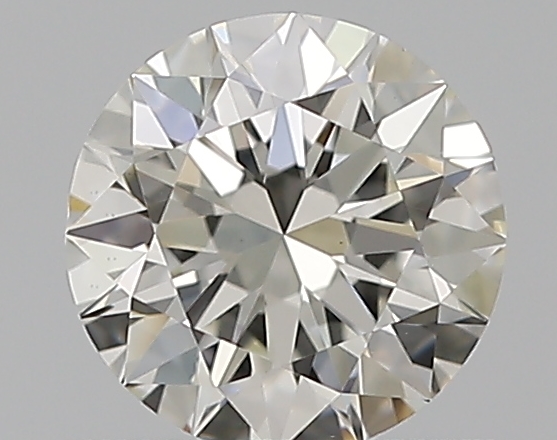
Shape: round
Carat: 0.55
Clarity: VS1
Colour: I
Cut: EX
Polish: EX
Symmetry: VG
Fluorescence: F
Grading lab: GIA
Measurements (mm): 5.25 x 5.27 x 3.26